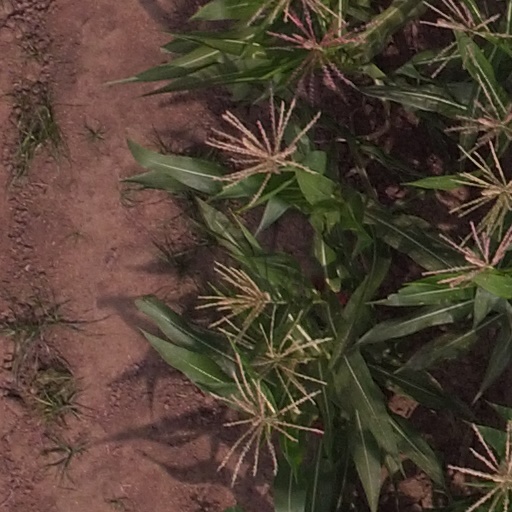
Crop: maize; corn